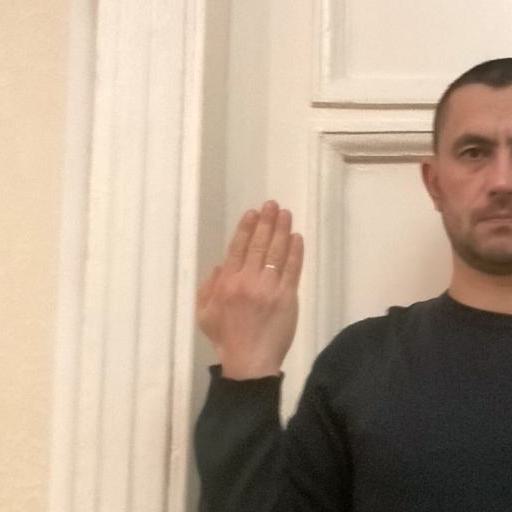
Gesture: stop_inverted